Icefire (d'Lacey novel)

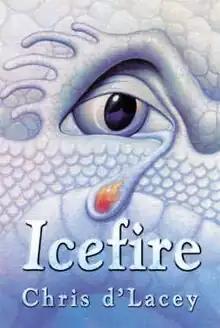
IceFire (book 2)

Icefire is a 2003 children's fantasy novel by English author Chris d'Lacey. It is the sequel to his 2001 novel "The Fire Within". It is followed by "Fire Star", "The Fire Eternal", "Dark Fire", "Fire World" and "The Fire Ascending".